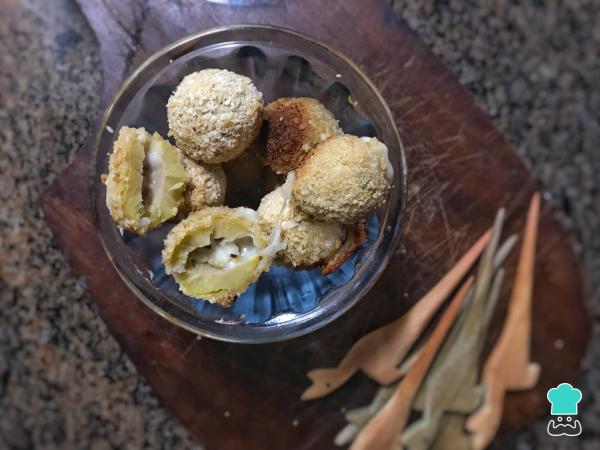
Ahora sí, sirve las aceitunas rebozadas y rellenas con queso bien calientes y disfruta de los hilos de queso en cada mordisco. Como ves, esta receta es ideal para el aperitivo, por lo que te animamos a preparar más platos sencillos para servir un menú completo, como por ejemplo croquetas de calabaza y queso o patatas arrieras. ¡A disfrutar!